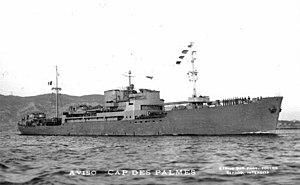
Le Cap des Palmes, ex-cargo bananier de la Compagnie maritime Fraissinet, patrouilleur auxiliaire FNFL
Le Cap des Palmes était un cargo bananier lancé en 1935 pour la Compagnie de Navigation Fraissinet de Marseille.
Le Chevreuil est un aviso de la classe Chamois de la Marine nationale française. Mais ce bâtiment a également été sous le pavillon des Forces navales françaises libres et dans la dernière période de son service une unité, sous un autre nom, de la Marine nationale tunisienne.